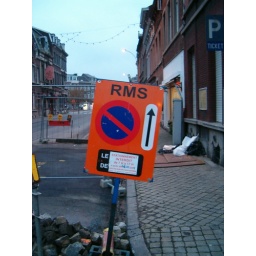
&amp;quot;RMS&amp;quot; road work sign seen in Liege, Belgium. RMS is the company name but also &amp;quot;Richard M. Stallman&amp;quot;